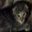
Label: cat